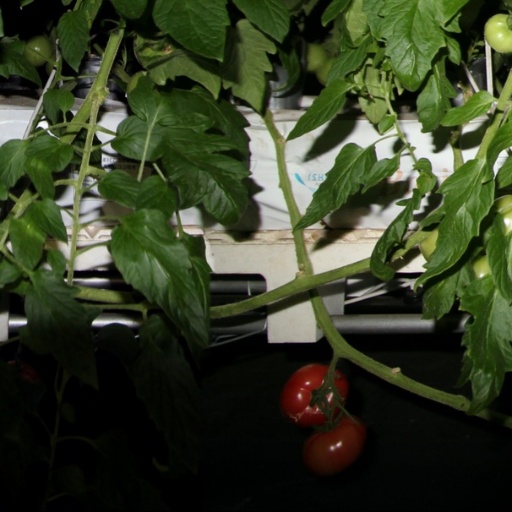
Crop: tomato